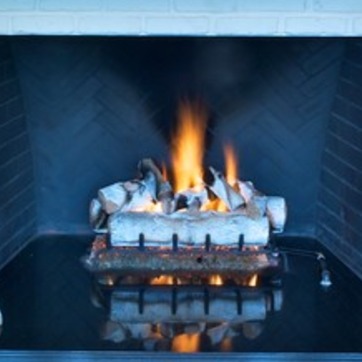
Material: other